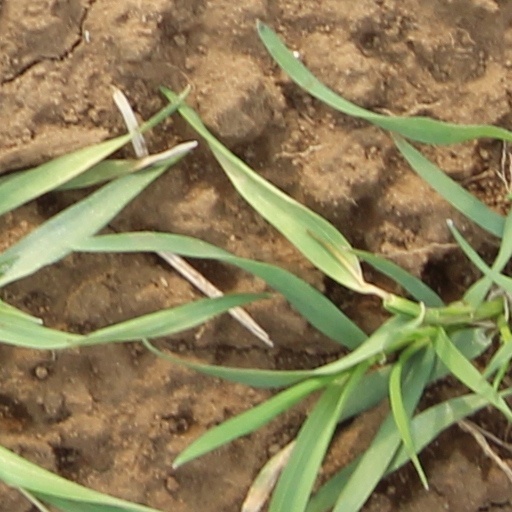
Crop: wheat